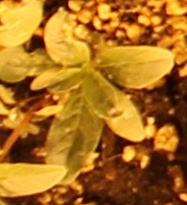
Label: Waterhemp